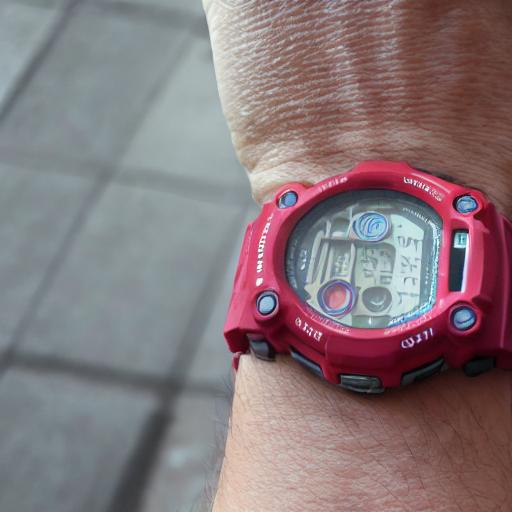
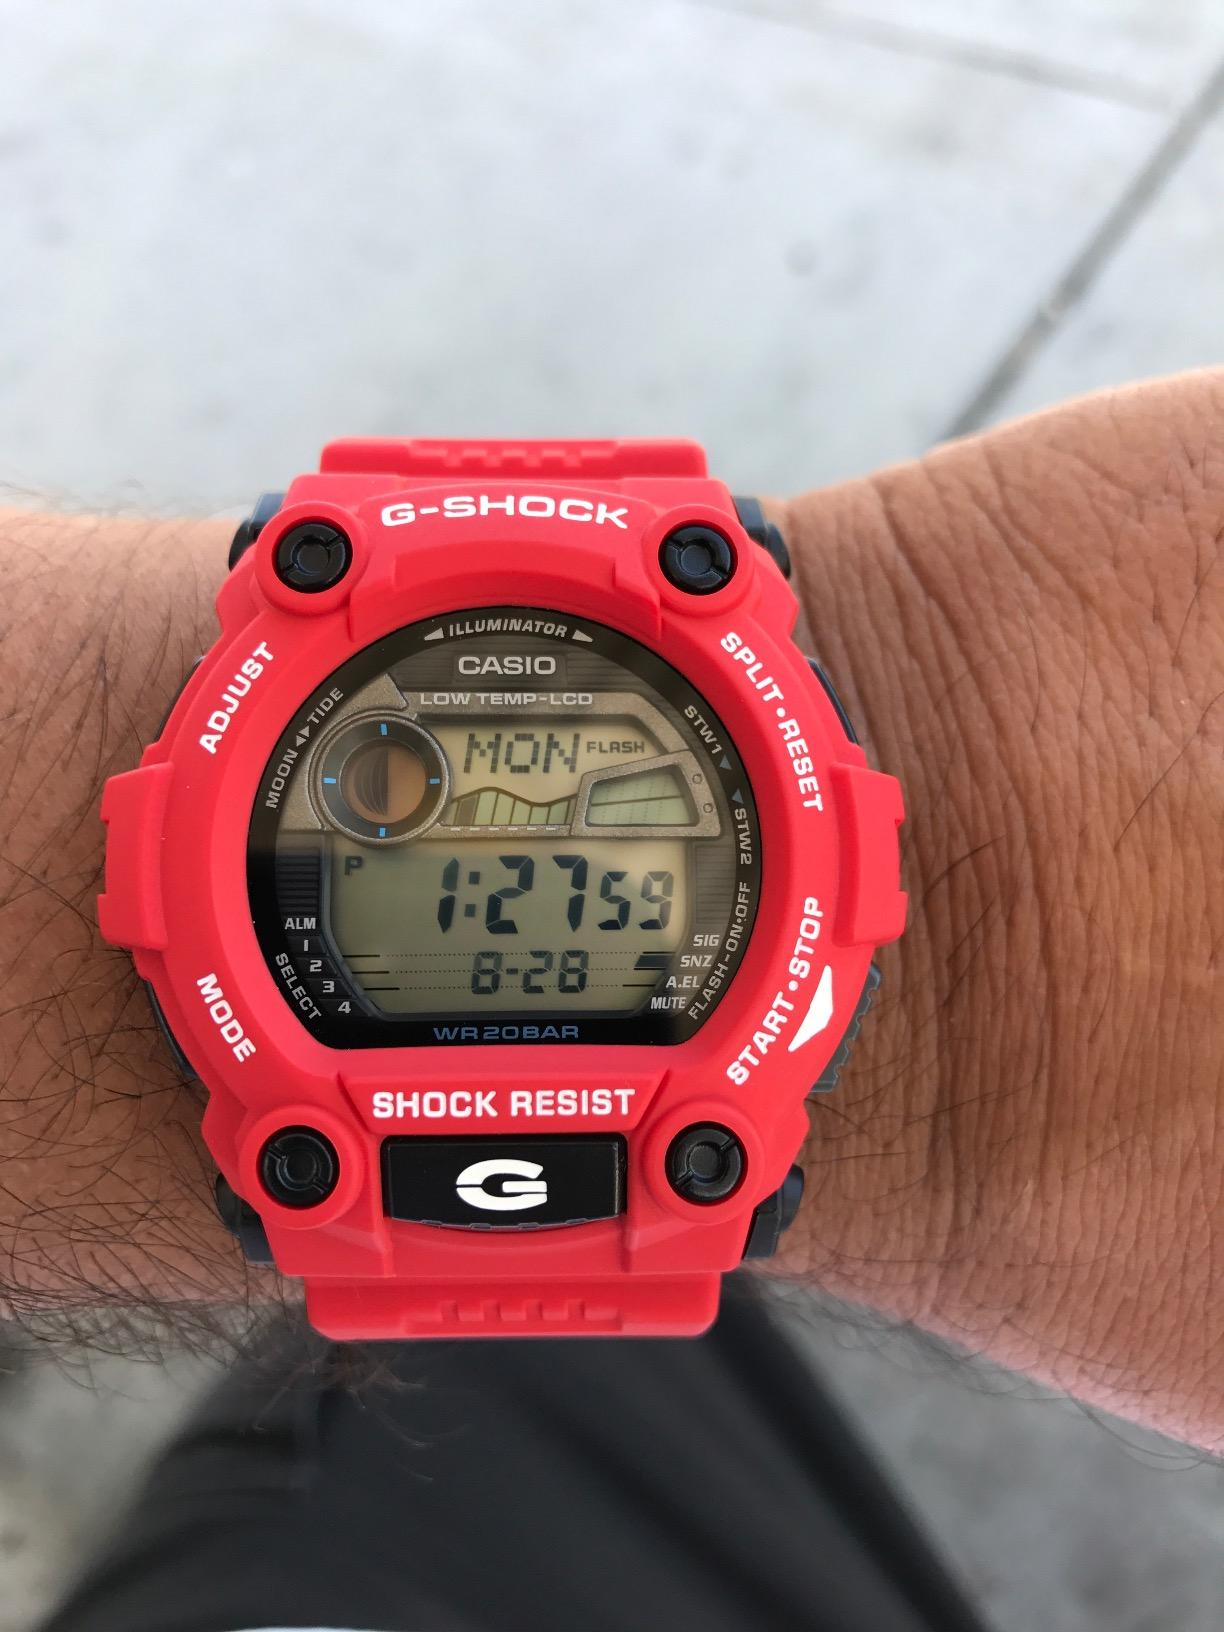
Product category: accessories_watch
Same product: no